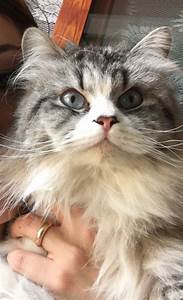
Label: gatto